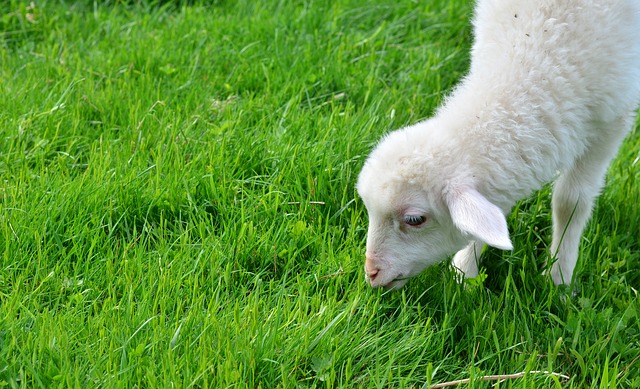
Label: sheep